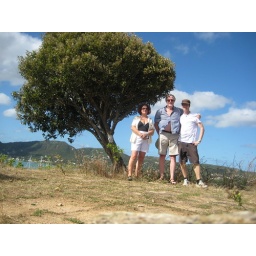
I left them at a beach bar on the other side and did the hike in reverse to get the car.